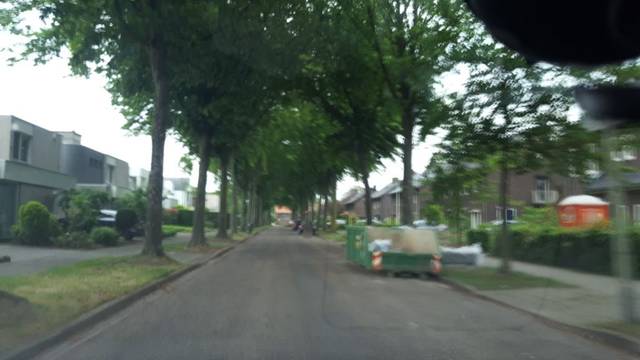
Region: Belgium
Coordinates: 50.974, 5.833